Tom Canty

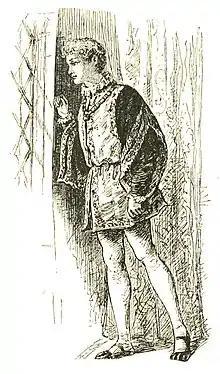
1882 illustration by Frank T Merrill.

Thomas "Tom" Canty is a fictitious character from Mark Twain's 1881 novel "The Prince and the Pauper." He was born the same day as Edward Tudor, the Prince of Wales in 1537 and grew up in a life of poverty with his abusive, alcoholic father and grandmother. His mother and his sisters always tried to protect him. He wasn't well educated but learned Latin from Father Andrew, a local priest. One day, while taking a stroll, he meets Edward. They exchange clothes with one another, and then due to a mistake, it is assumed that Tom is the Prince of Wales, not Edward. When King Henry VIII died, Edward was to be crowned King, but Tom is nearly crowned instead. Fortunately this did not happen, and Tom is saved.